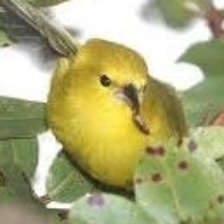
Species: ANIANIAU
Scientific name: MAGUMMA PARVA